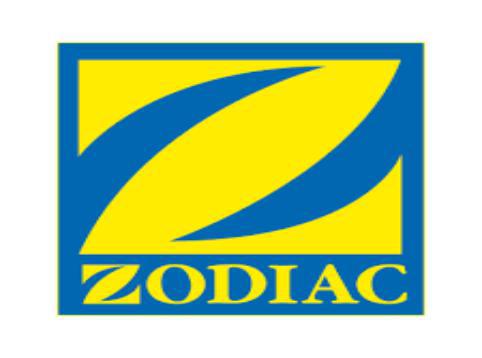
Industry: Clothes